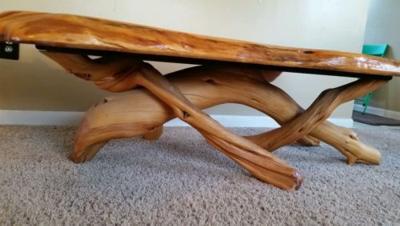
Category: table